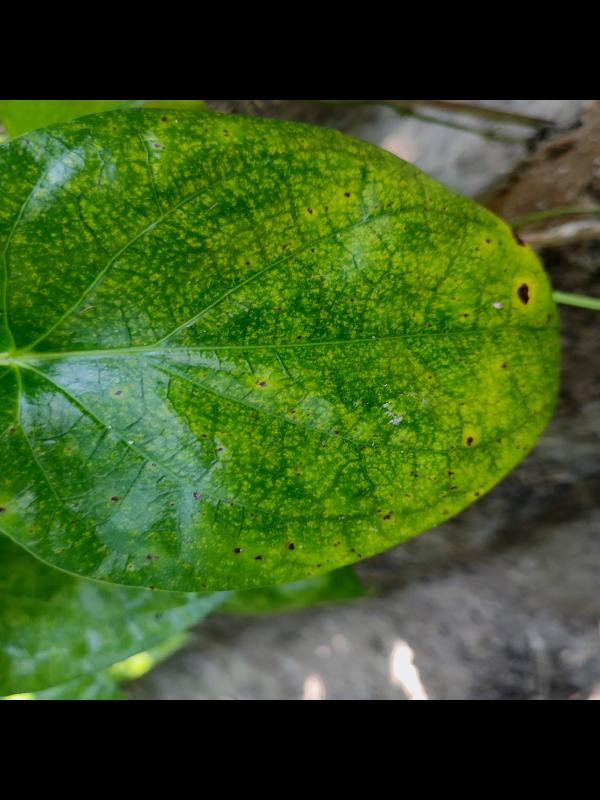
Label: Bacterial_Leaf_Disease